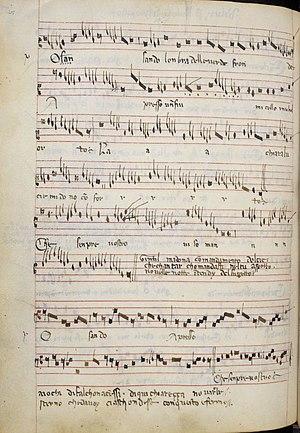
BL 29987
Polyphonic Music of the Fourteenth Century est un ouvrage constitué de 24 volumes, paru entre 1956 et 1991 aux Éditions de l'Oiseau-Lyre, qui présente en notation moderne le répertoire complet de la musique polyphonique du XIVᵉ siècle, soit plus de 2 000 pièces.